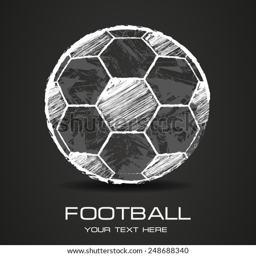
symbol of soccer ball in a graphic style .